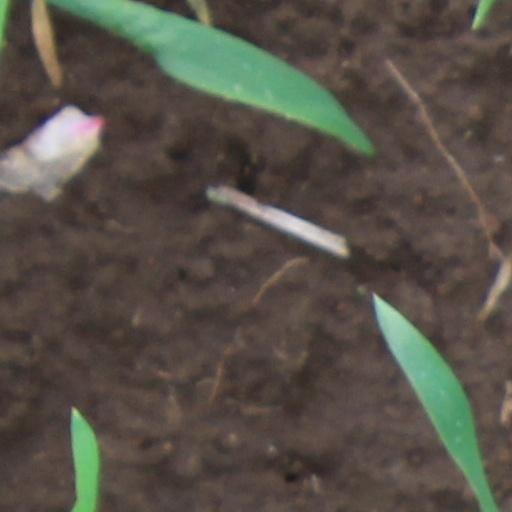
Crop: wheat